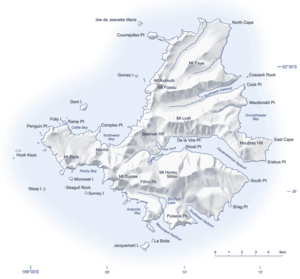
L'île Campbell est une île australe néo-zélandaise, inscrite au patrimoine mondial de l'UNESCO avec les autres îles sub-antarctiques de Nouvelle-Zélande.